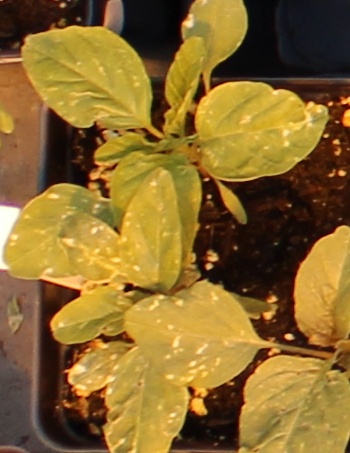
Label: Palmer Amaranth